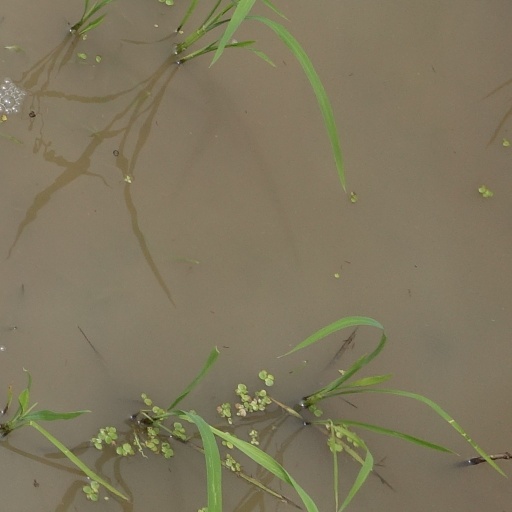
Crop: rice